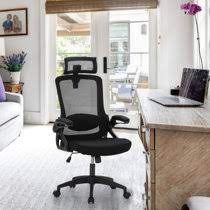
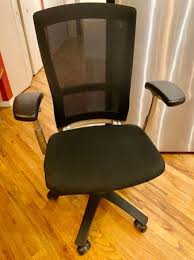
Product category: items_chair
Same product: no